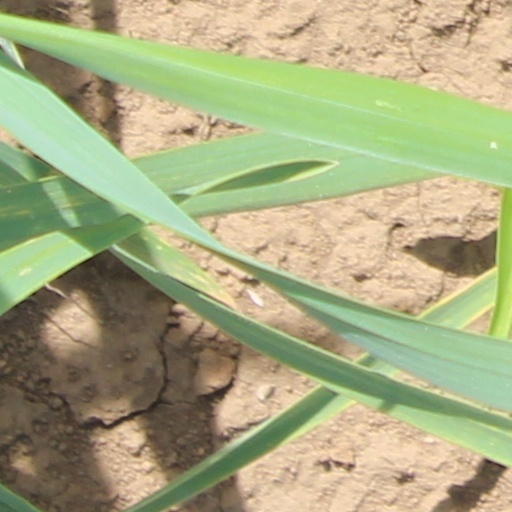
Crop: wheat